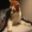
Label: cat